Aigrefeuille-d'Aunis

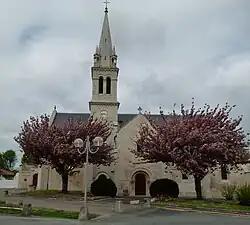
The church of Saint-Étienne is the oldest building in Aigrefeuille d'Aunis.

Thus, the earliest known traces of "Aigrefeuille d'Aunis" are from the early medieval period, i.e. the 12th century: almost the same time as that of La Rochelle, following the fall of Châtelaillon in 1130. "Aigrefeuille d'Aunis" is a medieval creation, following the period of the great forest clearing of the Middle Ages.